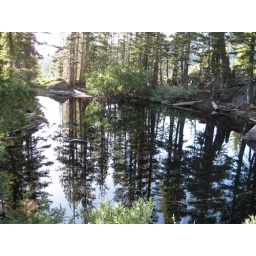
icky black water pond with great reflections on Pacific Crest Trail near Carson Pass